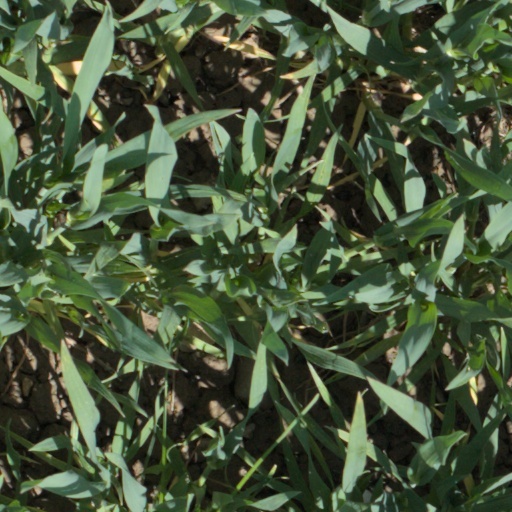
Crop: wheat